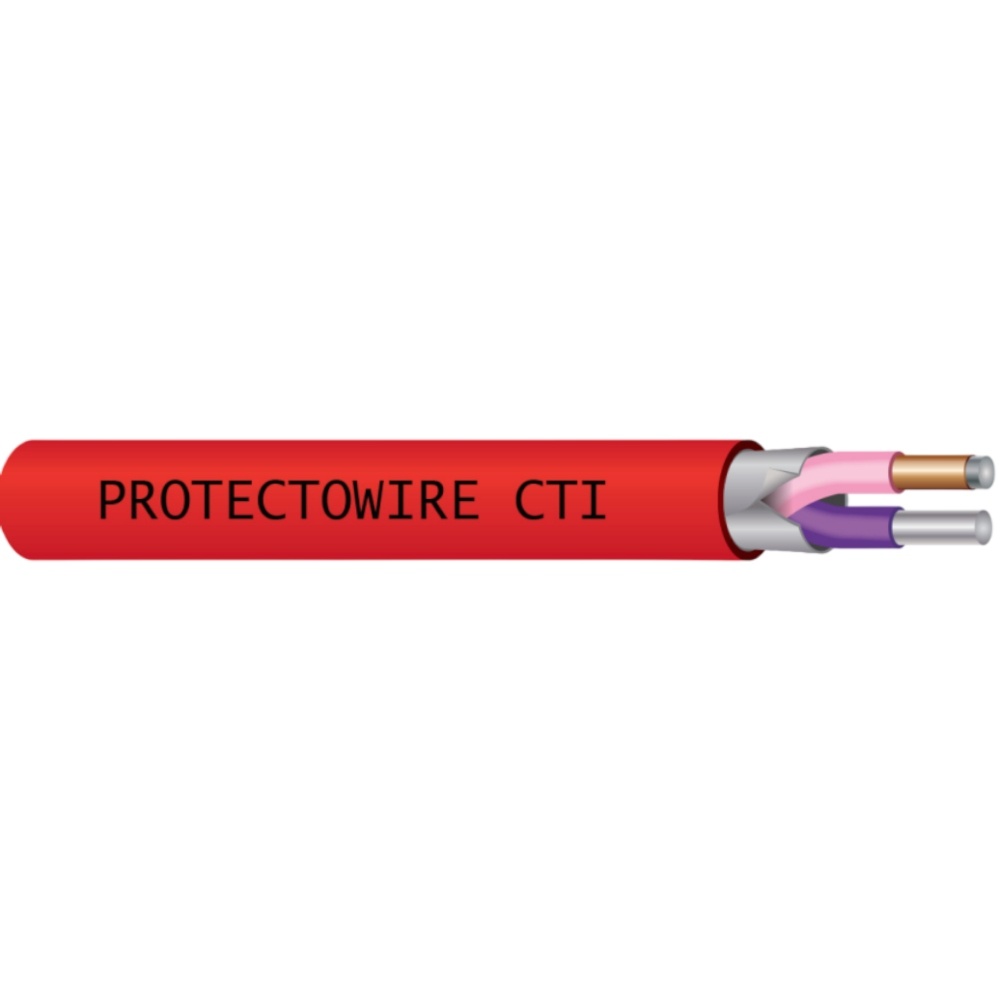
CTI-155 PROTECTOWIRE Linear Heat Detector Cable - Alarm Temp 155F(68C) Ambient Temp. Max 115F(46C) - Min -40F(-40C)(Box Of 500Ft)
The Protectowire family of Confirmed Temperature Initiation Linear Heat Detectors are advanced multi-sensor detectors consisting of models with alarm temperatures ranging from 135°F (57°C) to 356°F (180°C). Each detector is comprised of two special metallic alloy conductors individually insulated with a heat sensitive polymer. The insulated conductors are twisted together to impose a spring pressure between them, then wrapped with a protective tape and finished with a durable flame retardant outer jacket. Additional information Weight 52 lbs Manufacturer The Protectowire Company Brand Protectowire Condition New Unit of Measurement FT (Feet) Production Status Active Model CTI Length 3280 feet Features Uses advanced multi-sensor detection for highest immunity to false alarms. Measures and confirms the temperature at the alarm point to provide true Confirmed Temperature Initiation (CTI). Includes reliable digital operation with separate short circuit fault identification. Distinguishes between short circuits and true alarm conditions. Identifies and displays the location of an overheat or fire condition anywhere along its length when used with a Protectowire Alarm Point Location Meter. Meets intrinsically safe standards and is FM Approved for Class I, II and III, Division 1, Groups A, B, C, D, E, F and G when used with required equipment. Is manufactured under U.S. Patent 8,096,708 and has patents in many countries around the world.
Brand: PROTECTOWIRE
Category: Home & Garden > Flood, Fire & Gas Safety > Heat Detectors